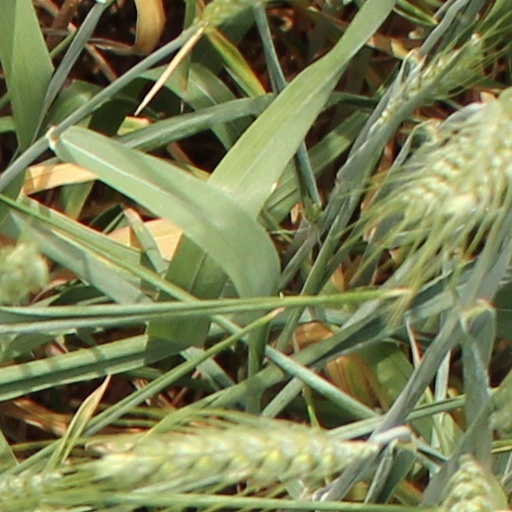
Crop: wheat